Leighton Radio Telescopes

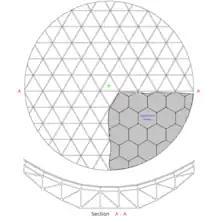
Top: A Leighton dish seen from above. The hexagonal surface plates are supported by a space frame, which appears as equilateral triangles when viewed along the optical axis. Bottom: A cross section of the support space frame structure spanning the points marked A in the upper figure.

The primary mirror, usually called the dish, is composed of 84 panels which are hexagonal when projected onto the aperture plane (the RRI dish had 81 panels). Each panel is approximately 1.15 meters across. The panel that would have tiled the center of the dish is absent, providing the hole required for Cassegrain and Nasmyth foci. Panels near the edge of the dish are irregularly shaped, and in some cases larger than the nominal size, in order to tile the circular aperture without needing any very small panels. The mirror is 92% homologous, maintaining a nearly parabolic shape with only the focal point changing when the mirror deforms due to gravity as the telescope elevation changes. Deviations from homology are less than 17 microns RMS over the telescope's entire elevation range. These focus changes are compensated for by moving the secondary mirror laterally and along the optical axis.